Pauline Parmentier

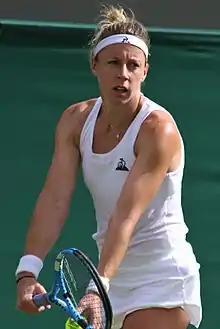
Parmentier at the 2019 Wimbledon

Her career-high WTA singles ranking is 40, which she attained on 21 July 2008. On 30 April 2012, she peaked at No. 89 on the WTA doubles rankings. She won four singles titles on the WTA Tour, as well as ten singles and three doubles titles on the ITF Women's Circuit. She competed in the singles and women's doubles events at the 2008 Summer Olympics, and had been playing for France in the Fed Cup since 2010, with a win–loss record of 7–14. Parmentier retired following the 2020 French Open.